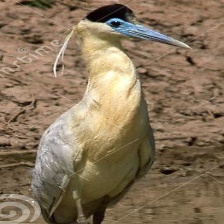
Species: CAPPED HERON
Scientific name: PILHERODIUS PILEATUS
ImageNet parent category: little_blue_heron